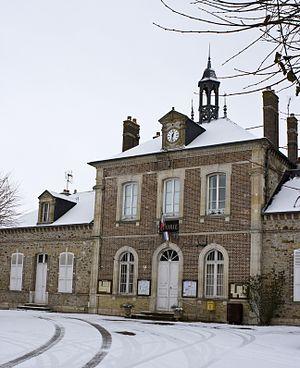
Mairie de Marnay-sur-Seine (Aube, France) hiver 2010
Marnay-sur-Seine est une commune française, située dans le département de l'Aube en région Grand Est.